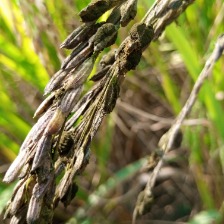
Nhãn: Bệnh Than Vàng ( False Smut )